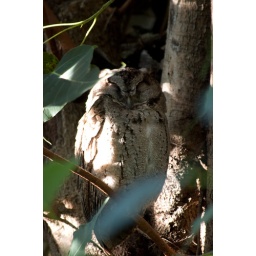
In a tree near the track of an elementary school's athletic field in Jhongsing Village, TW